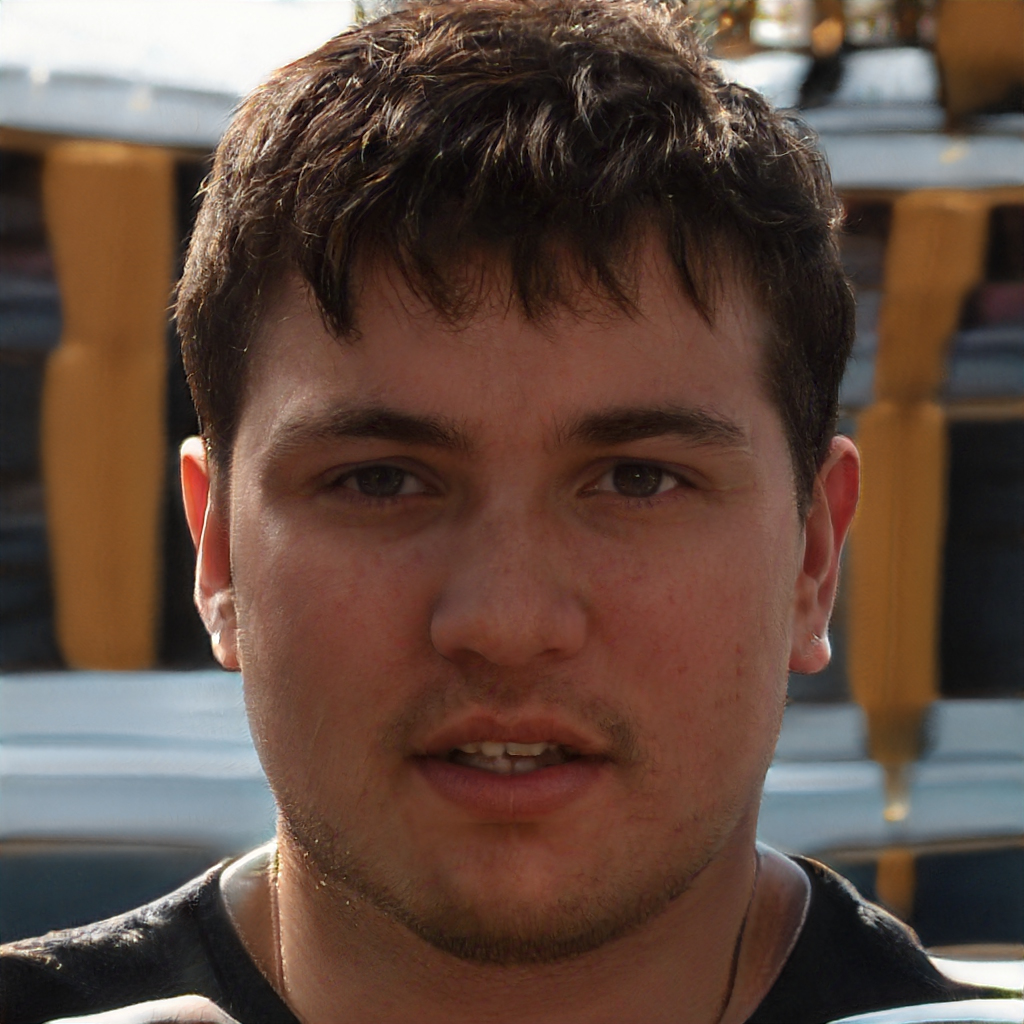
Gender: Male